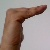
The image shows a hand gesture representing a space in Indian Sign Language.